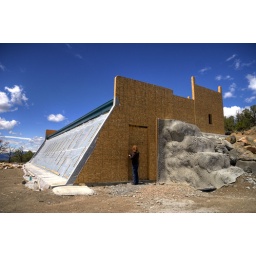
A tire-bale wall surrounds this spacious passive solar home under construction. Fremont County, CO.